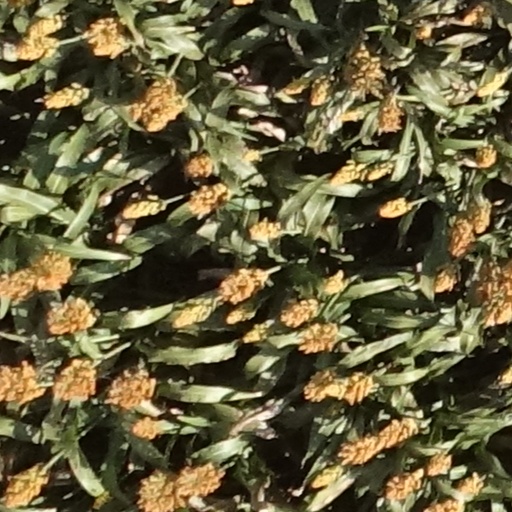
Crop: sorghum